Boydville Historic District

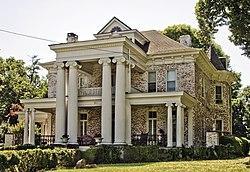

The Boydville Historic District includes an area of Martinsburg, West Virginia that was developed for the well-to-do of Martinsburg at the turn of the twentieth century. The district is named for Boydville, the mansion at the core of the district. The district runs generally along South Queen Street to the south of the Downtown Martinsburg Historic District and to the east of the Boomtown Historic District.